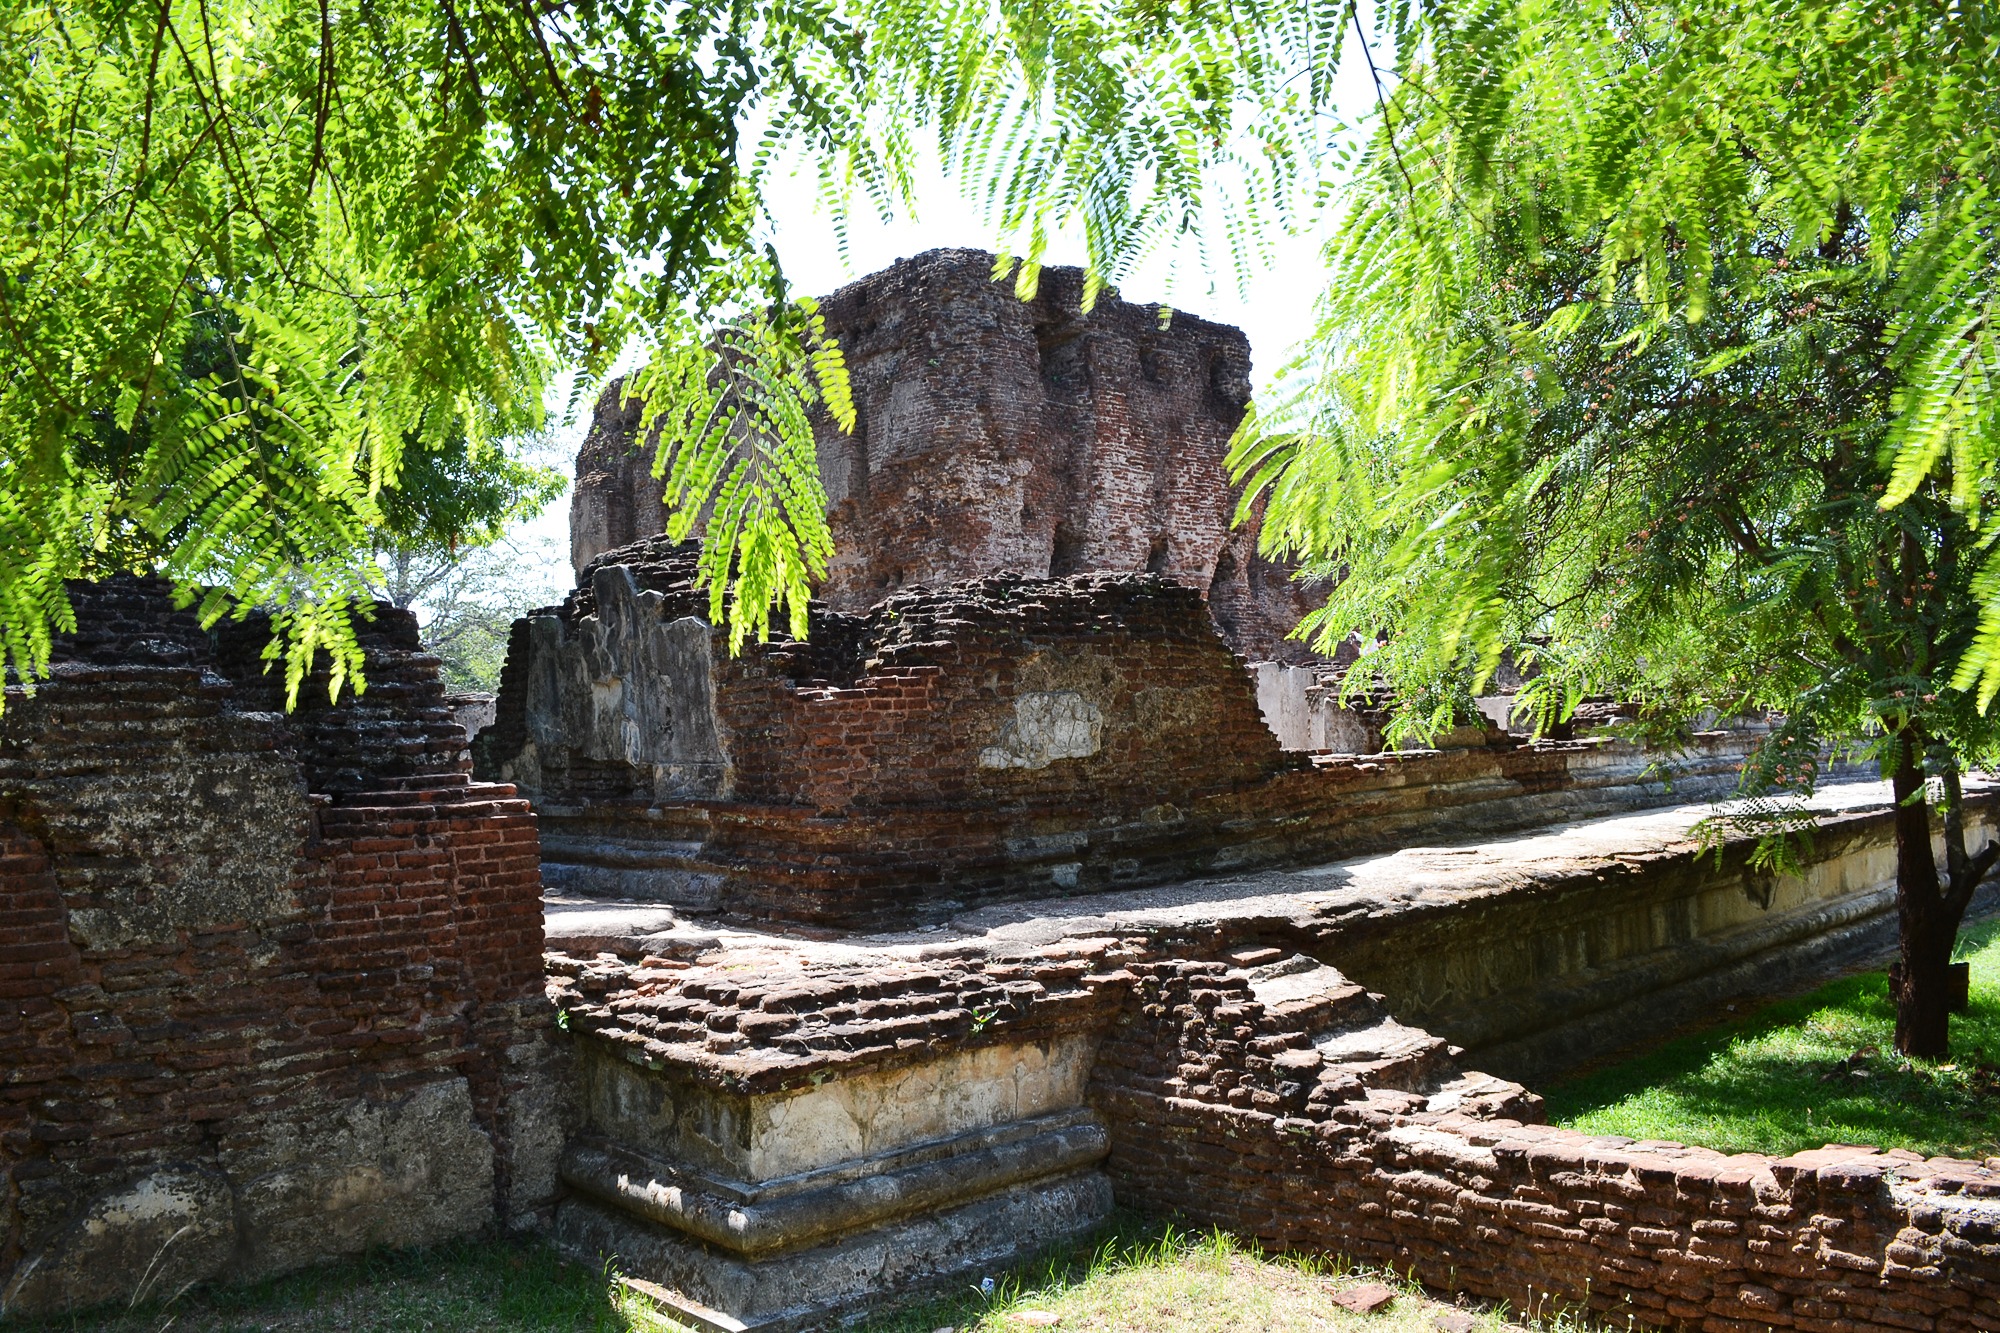
tree, flower, chateau, jungle, park, buddhism, castle, ancient, historic, garden, waterway, place of worship, king, temple, ruins, shrine, water feature, sri lanka, ceylon, moat, archaeological site, ancient ruins, ancient history, mawanella, polonnaruwa